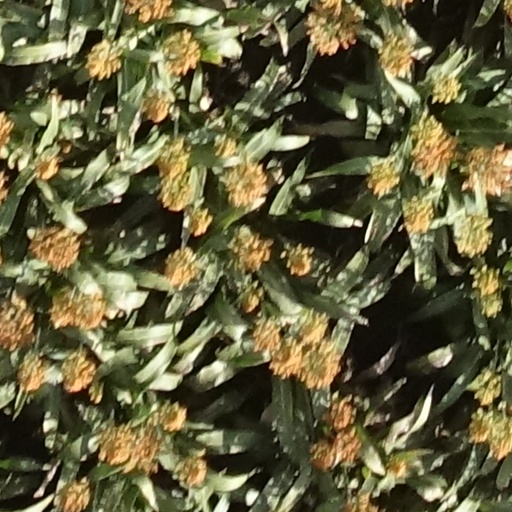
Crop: sorghum